Middle Gate (Piraeus)

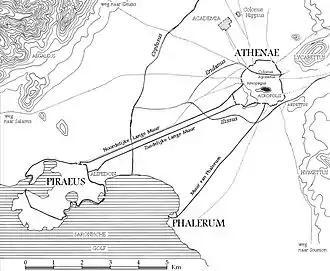
The Long Walls of Athens

The Middle Gate was one of the city gates in the ancient walls of Piraeus, in Athens, Greece